Ronald A. Kuipers

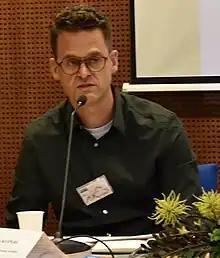
Kuipers in 2017

Ronald A. Kuipers was born in Edmonton, Canada. From 1989 to 1990, Kuipers worked as the Entertainment Editor of The Gateway newspaper. In 2012, Kuipers became an associate professor of the philosophy of religion at the Institute for Christian Studies in Toronto, Canada.